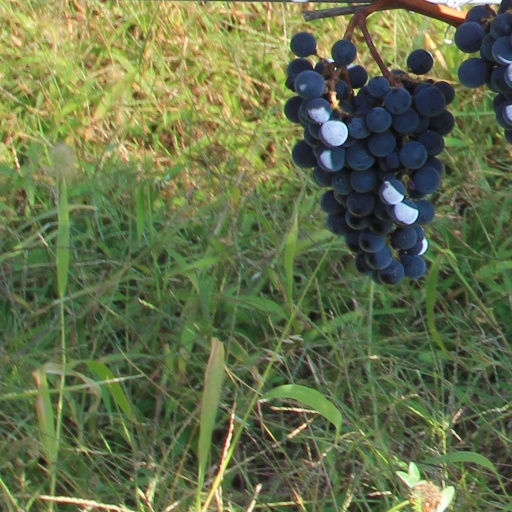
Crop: grape